Tobin Lake

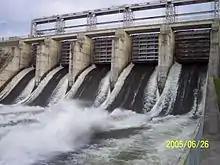
E.B. Campbell Dam Spillway

Tobin Lake is a reservoir along the course of the Saskatchewan River in the Canadian province of Saskatchewan. Tobin Lake was formed by the building of the E.B. Campbell Dam (known as "Squaw Rapids Dam" until 1983) on the Saskatchewan River in 1963. Tobin Lake is named for William Thorburn, who was a fur trader on the Saskatchewan River. He had built a trading post on the Saskatchewan River where it is met by the Petaigan River. The rapids near the post became known as the "Thornburn Rapids". The name was later shortened to "Tobin Rapids".